Dagmar Myhrvold

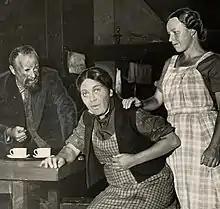
Scene from "Medmenneske" (1937) at the Norwegian Theater. Dagmar Myhrvold is in the center.

After attending Sofie Bernhoft's school, Myhrvold spent a year studying theater in Copenhagen. In 1916 she was able to make her debut as a participant in Edvard Drabløs's touring theater. The following year there was a tour with "The Dance of Death" by August Strindberg, in which she played two roles, was responsible for the music, and played violin.